Sky position (RA, Dec in degrees): 180.759, 10.654
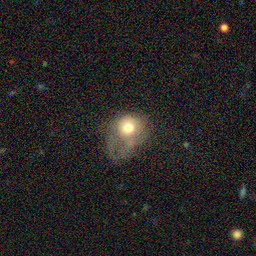
Galaxy morphology: Disturbed Galaxies